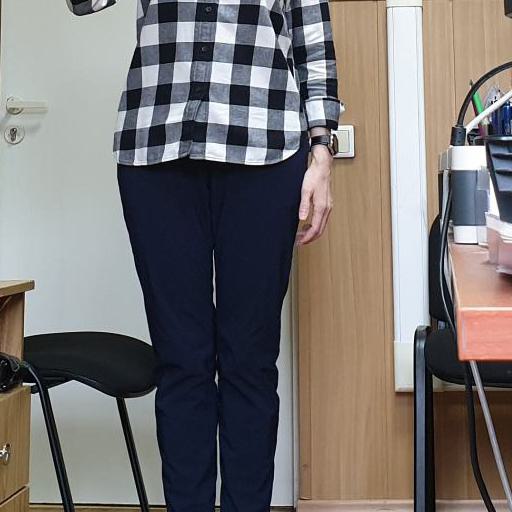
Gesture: no_gesture